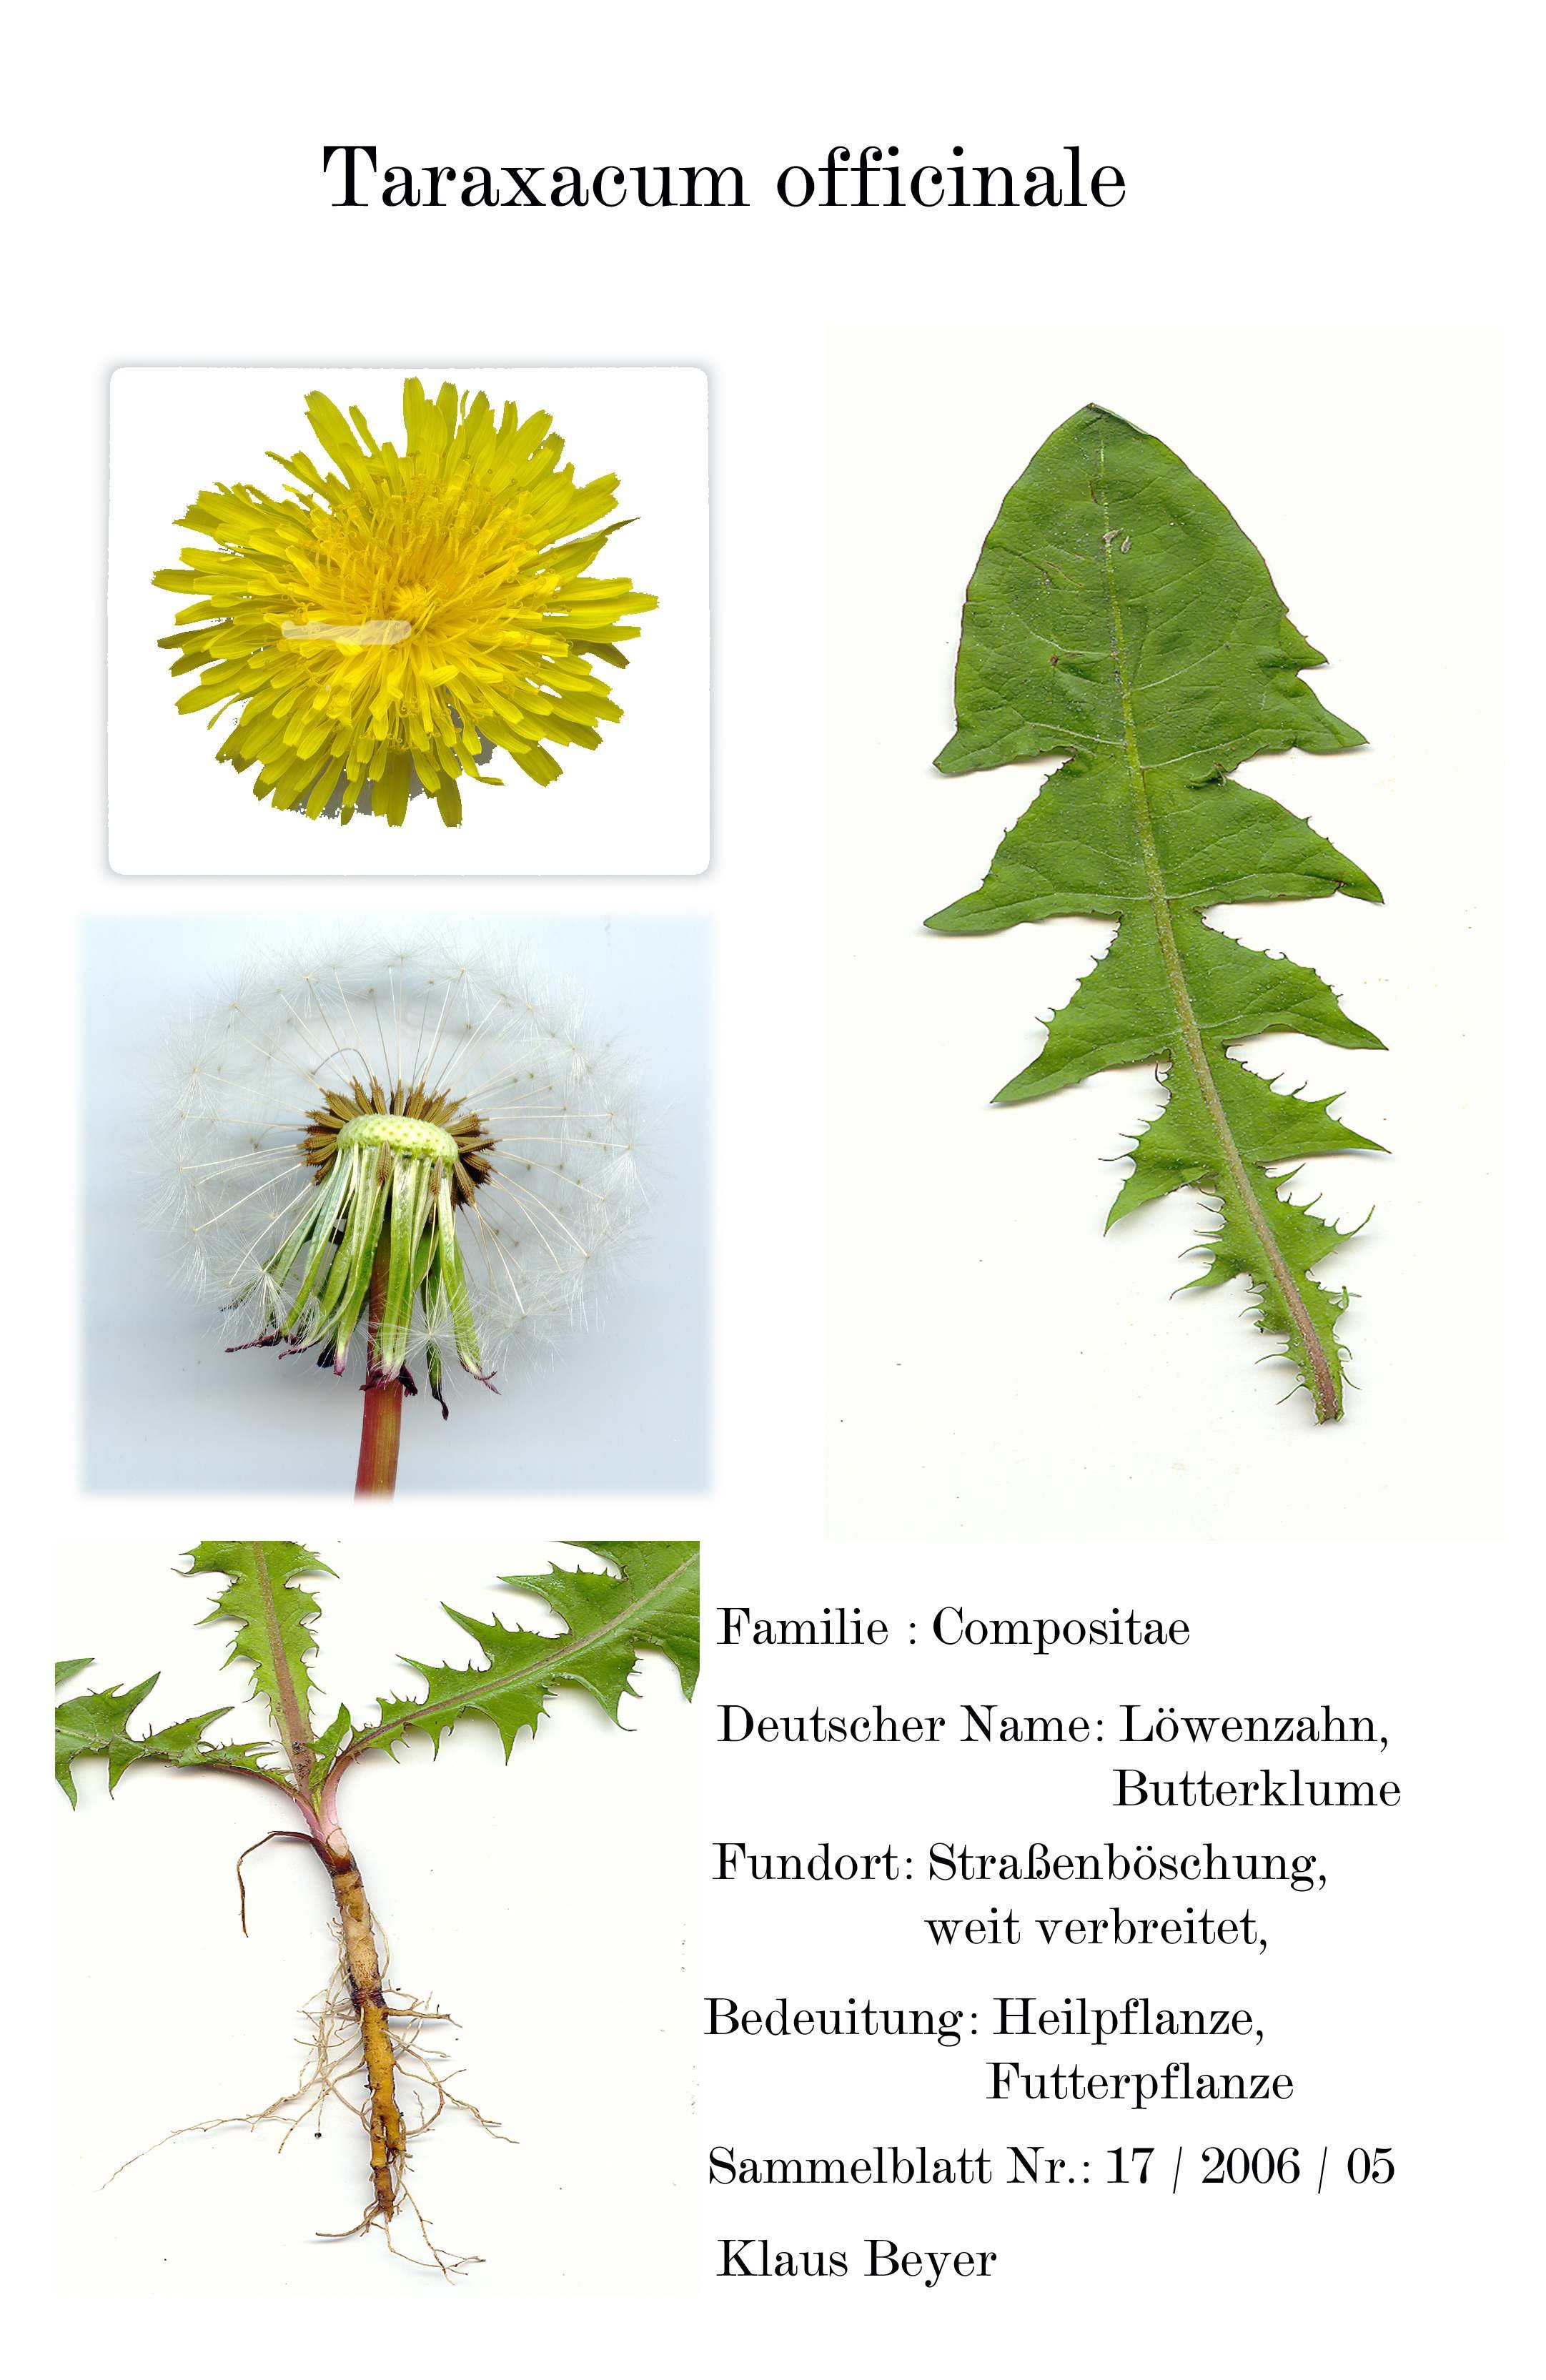
tree, grass, branch, plant, leaf, flower, herb, soil, botany, yellow, garden, flora, ecosystem, medicinal plant, scanners, woody plant, land plant, arecales, digitized herbarblatt